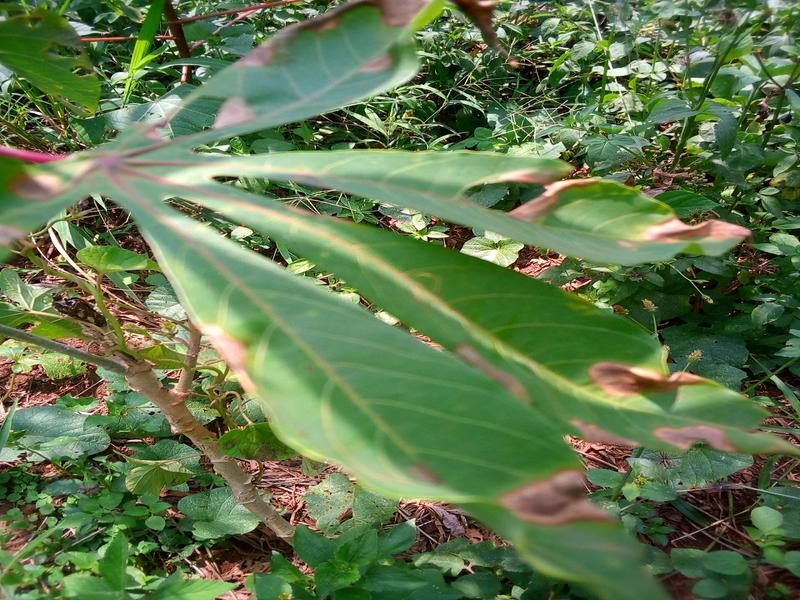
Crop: cassava
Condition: bacterial_blight